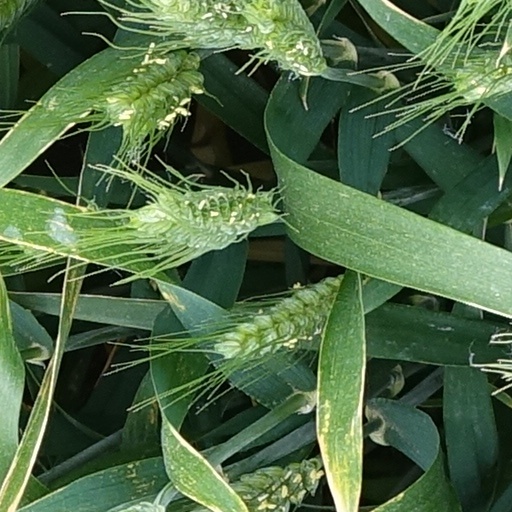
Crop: wheat